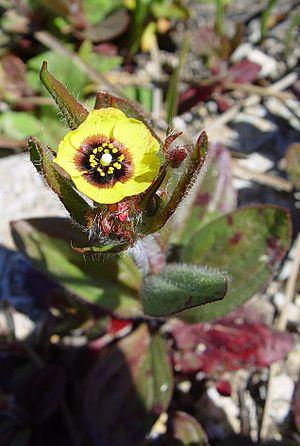
L'Hélianthème taché, aussi appelé Tubéraire à gouttes ou Hélianthème à gouttes est une petite plante annuelle aux feuilles tomenteuses de la famille des Cistacées.